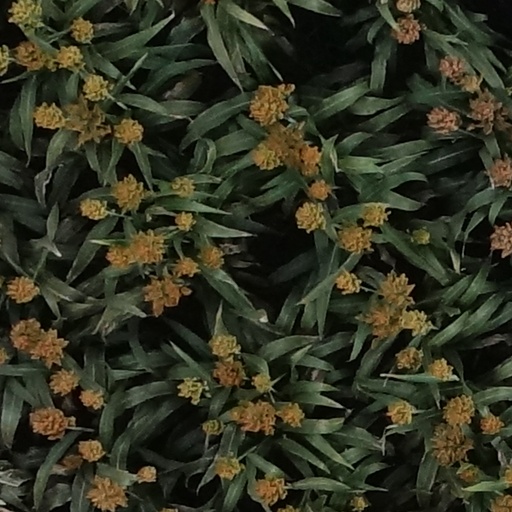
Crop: sorghum